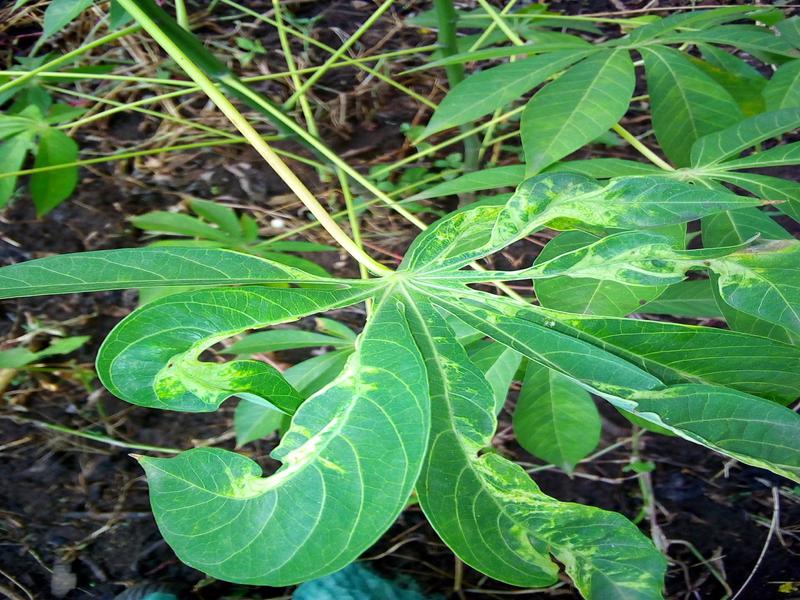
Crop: cassava
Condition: mosaic_disease